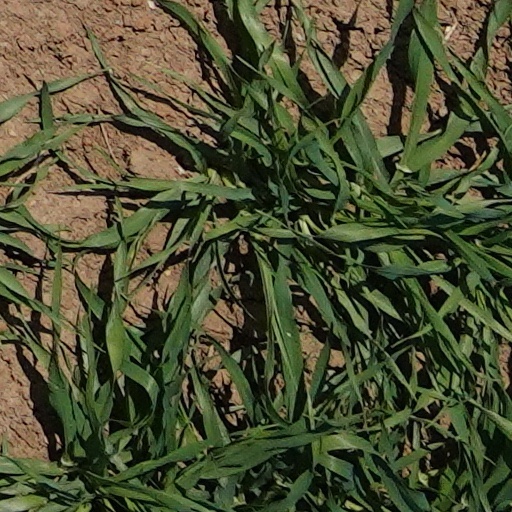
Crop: wheat